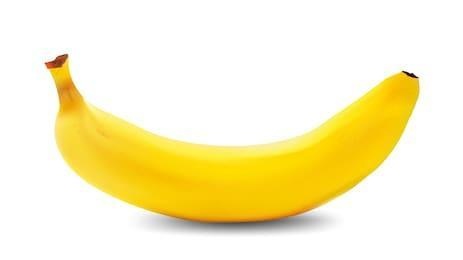
Label: banana